Ontario

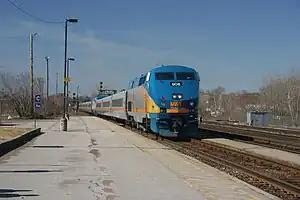
A Via Rail train approaching Belleville station

Ontario has numerous political parties which run for election. The four main parties are the centre-right Progressive Conservative Party of Ontario, the social democratic Ontario New Democratic Party (NDP), the centre to centre-left Ontario Liberal Party, and Green Party of Ontario. The Progressive Conservatives, Liberals and New Democrats have each governed the province, while the Greens elected their first member to the Legislative Assembly in the 2018 Ontario general election.